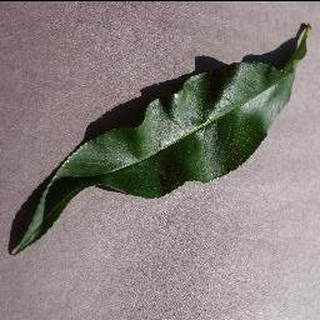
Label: healthy_peach